Red House, Bexleyheath

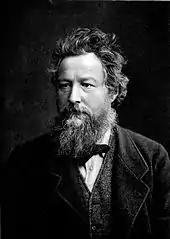
Photograph of William Morris

William Morris was born in Walthamstow, Essex, on 24 March 1834, and raised in a wealthy middle-class family. Although his father died in 1847, the Morris family remained affluent as a result of shares in the Devon Great Consols copper mines. In 1853 Morris began university studies at Exeter College, Oxford, focusing on Classics. There, he developed a keen interest in medieval history and medieval architecture, inspired by Oxford's many medieval buildings. This interest was tied to Britain's growing Medievalist movement, a form of Romanticism that rejected many of the values of Victorian industrial capitalism. For Morris, the Middle Ages represented an era with strong chivalric values and an organic, pre-capitalist sense of community, both of which he deemed preferable to his own period. He was heavily influenced by the writings of art critic John Ruskin, being particularly inspired by his chapter "On the Nature of Gothic Architecture" in the second volume of "The Stones of Venice". Morris adopted Ruskin's philosophy of rejecting the tawdry industrial manufacture of decorative arts and architecture in favour of a return to hand-craftsmanship, raising artisans to the status of artists, and creating art that should be affordable and hand-made, with no hierarchy of artistic mediums.